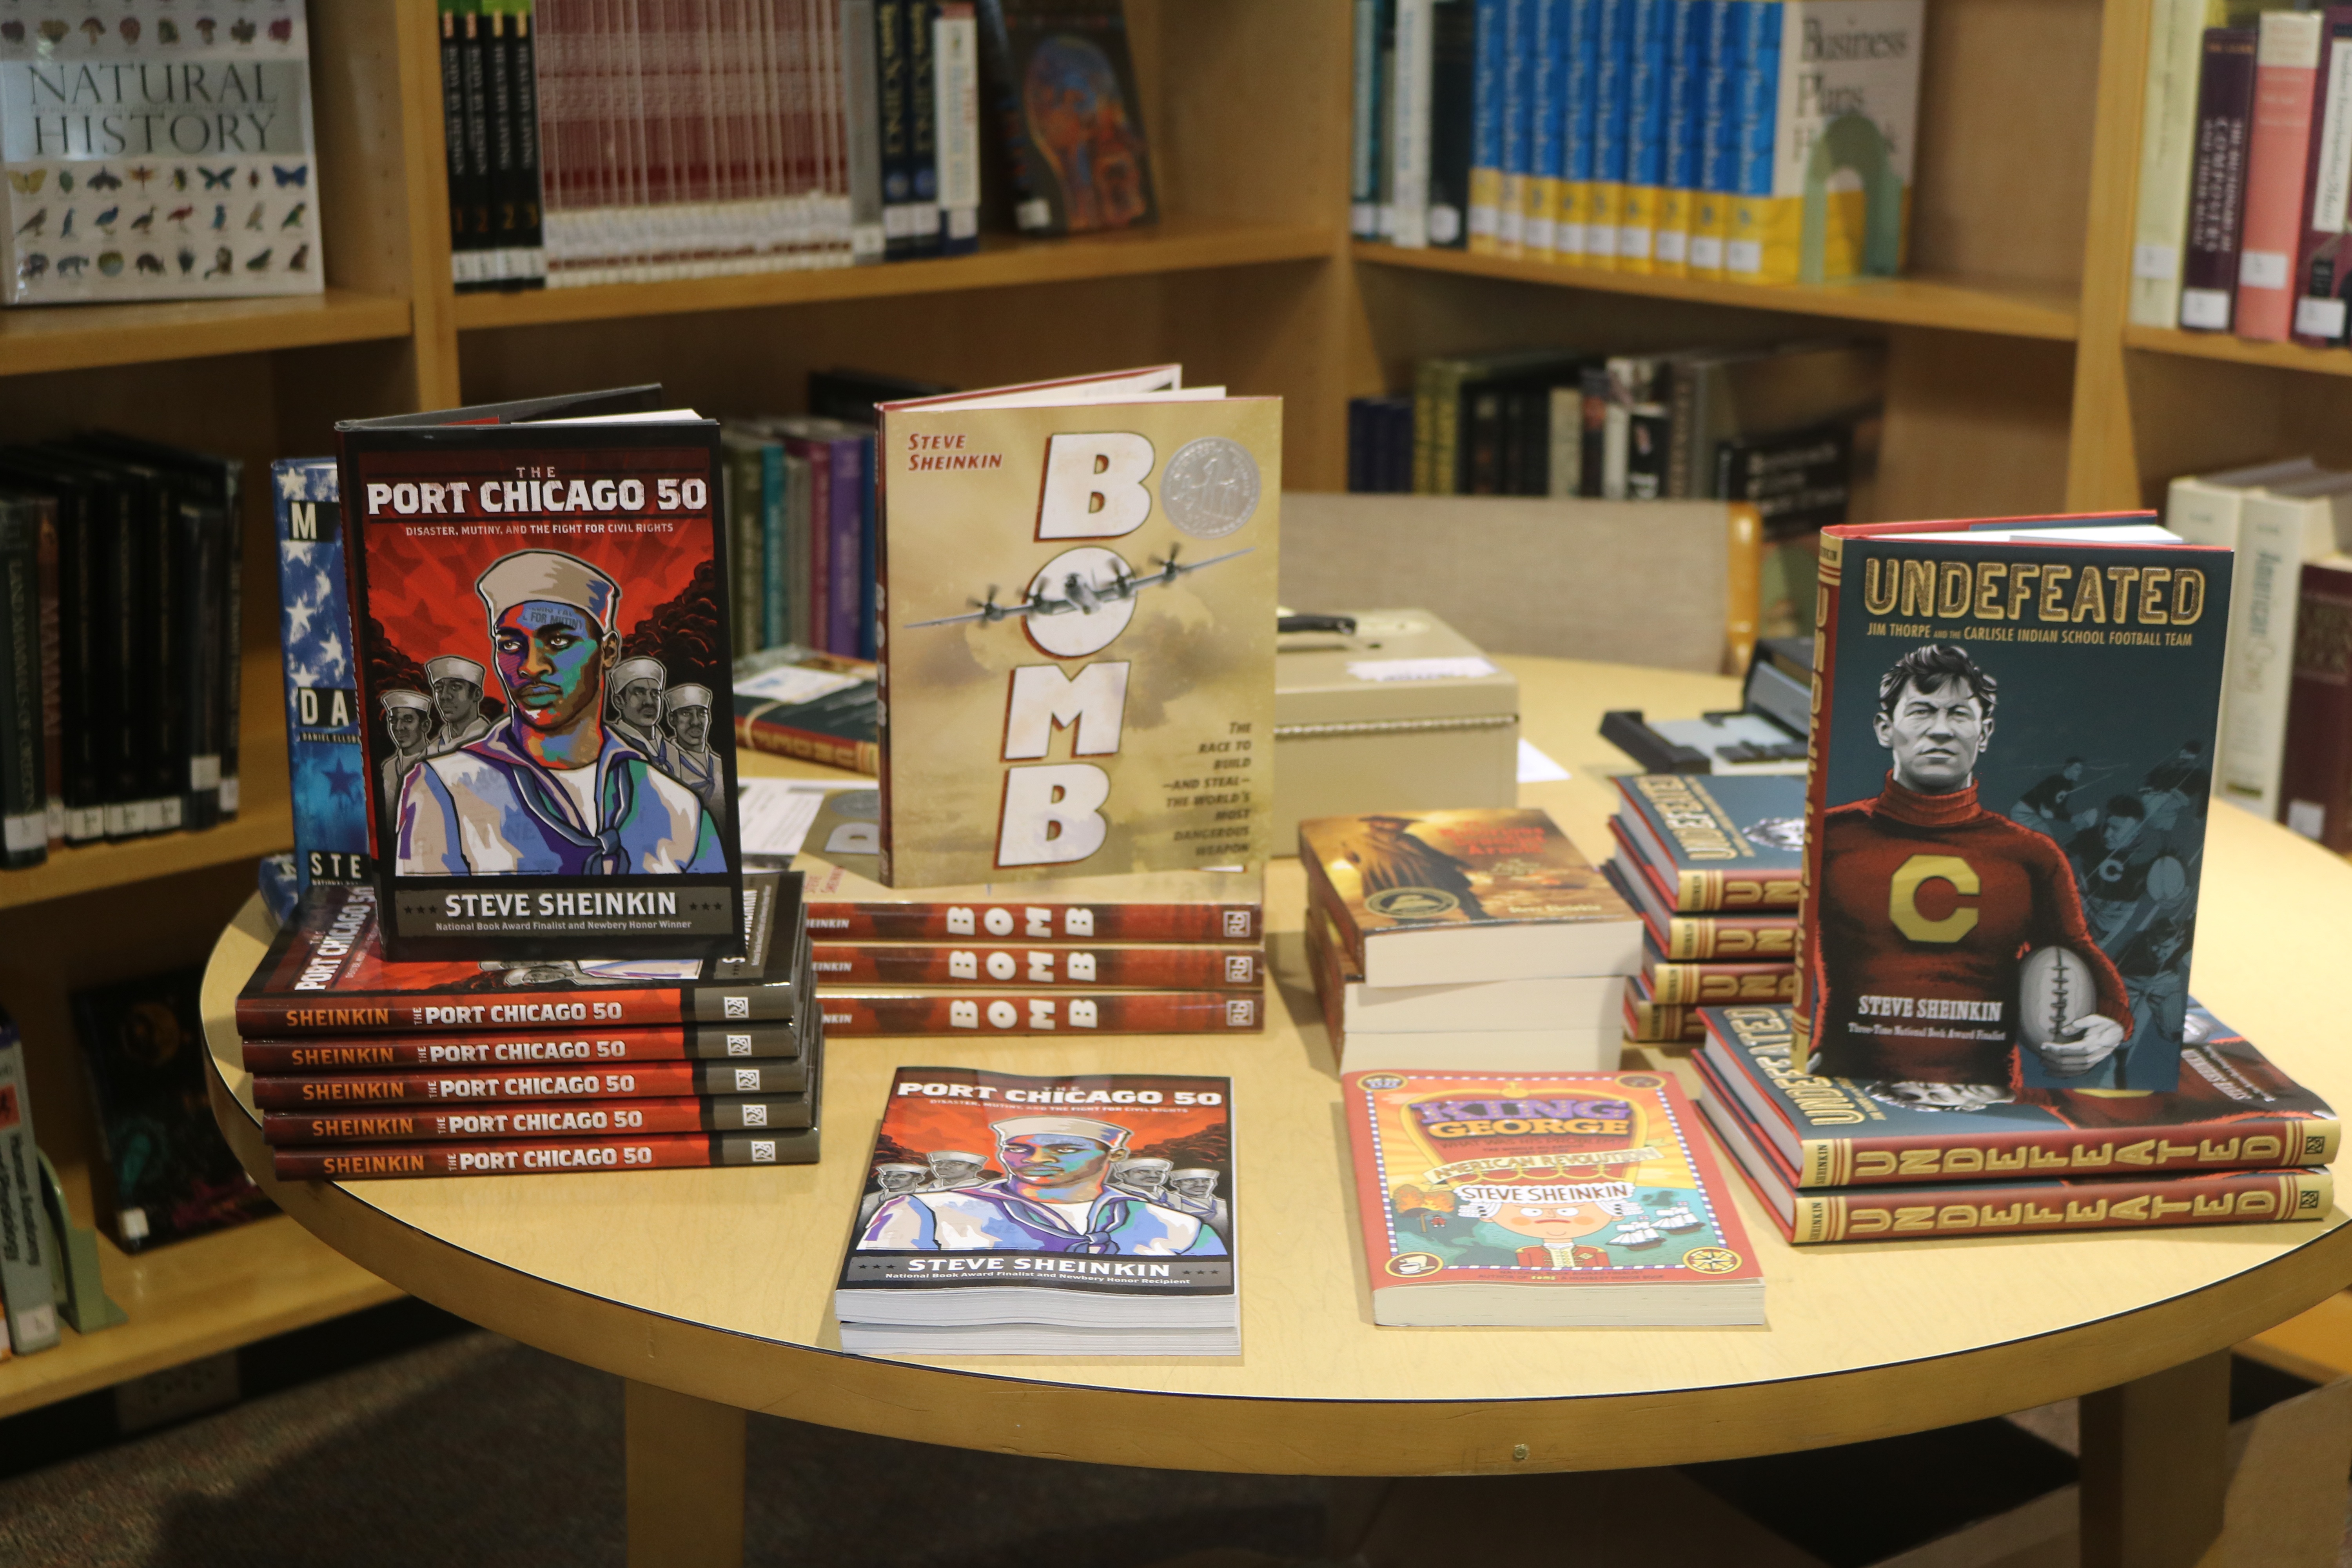
black, football, library, books, display, bomb, games, sailors, world war 2, author visit, book display, steve sheinkin, jim thorpe, port chicago